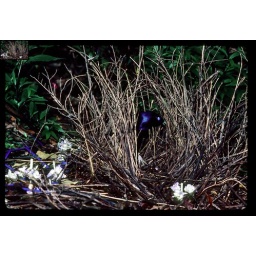
Avenue style bower is maintained and decorated with blue objects by male Satin Bowerbird/ Green Mountains OZ9b